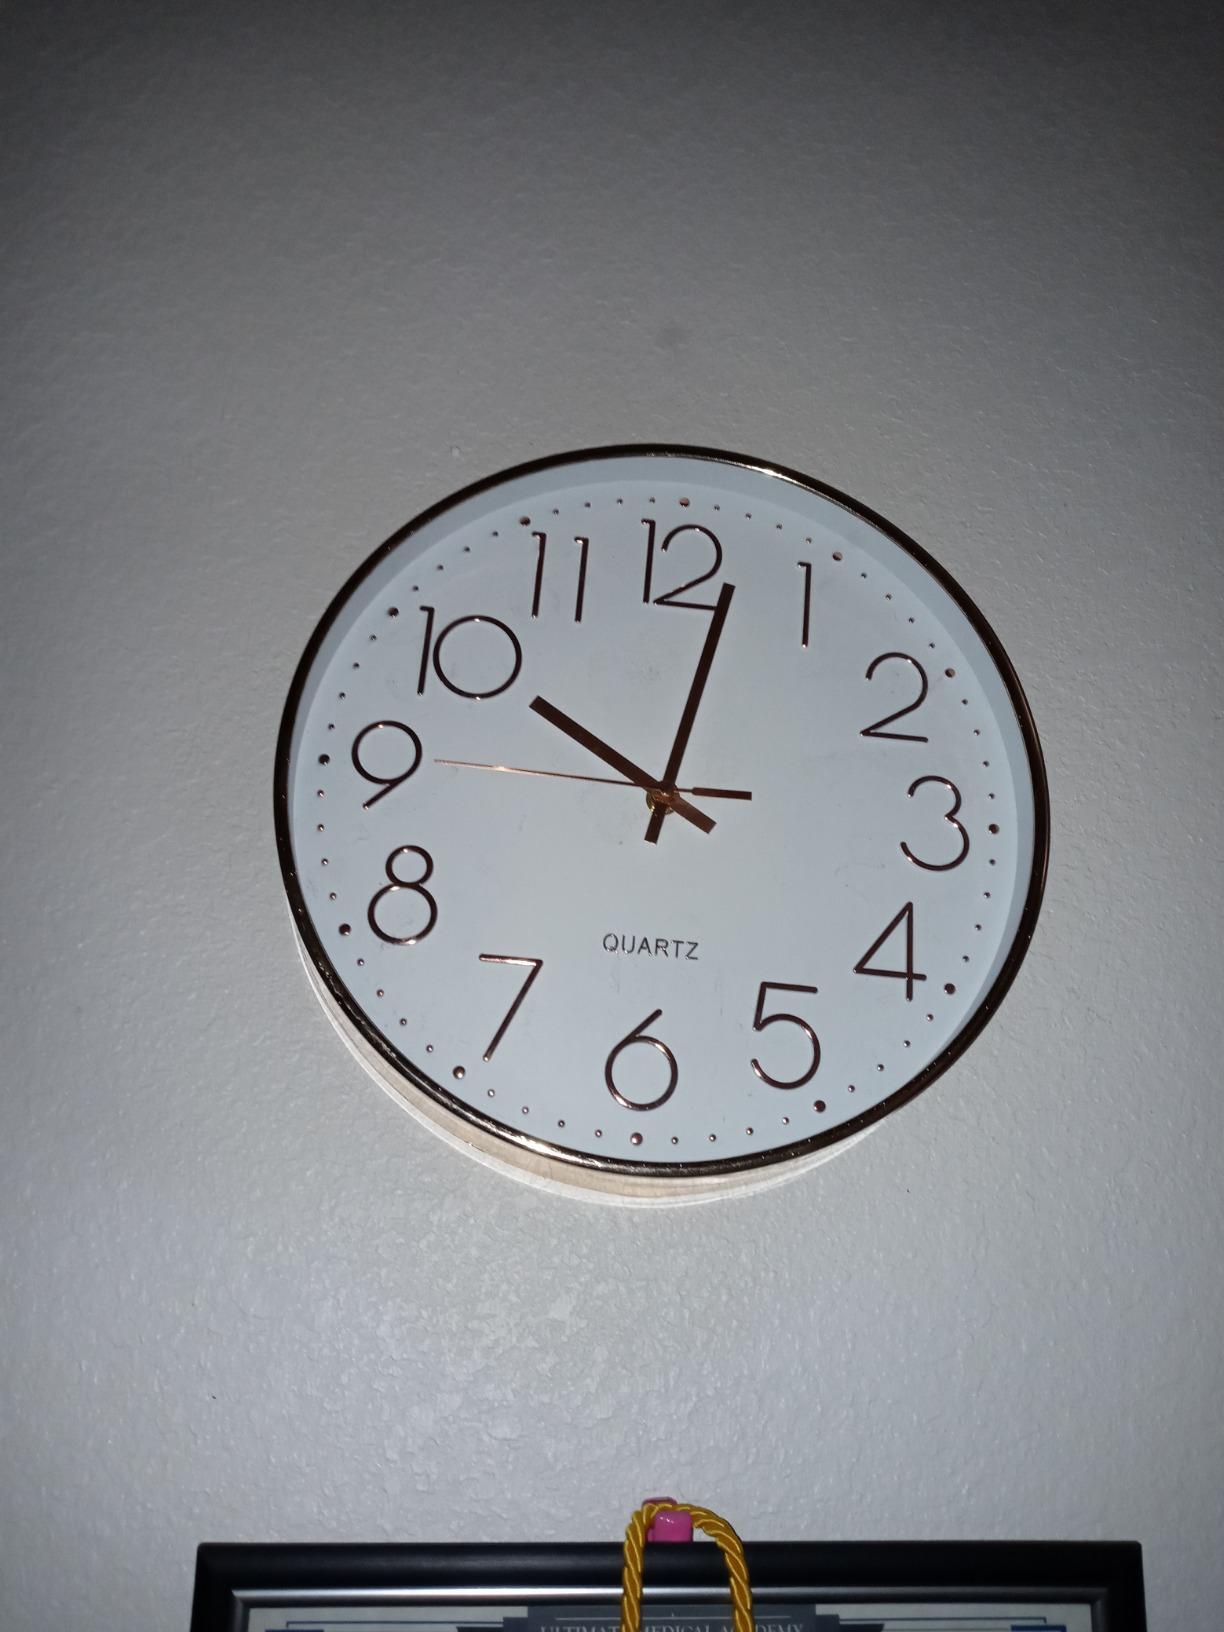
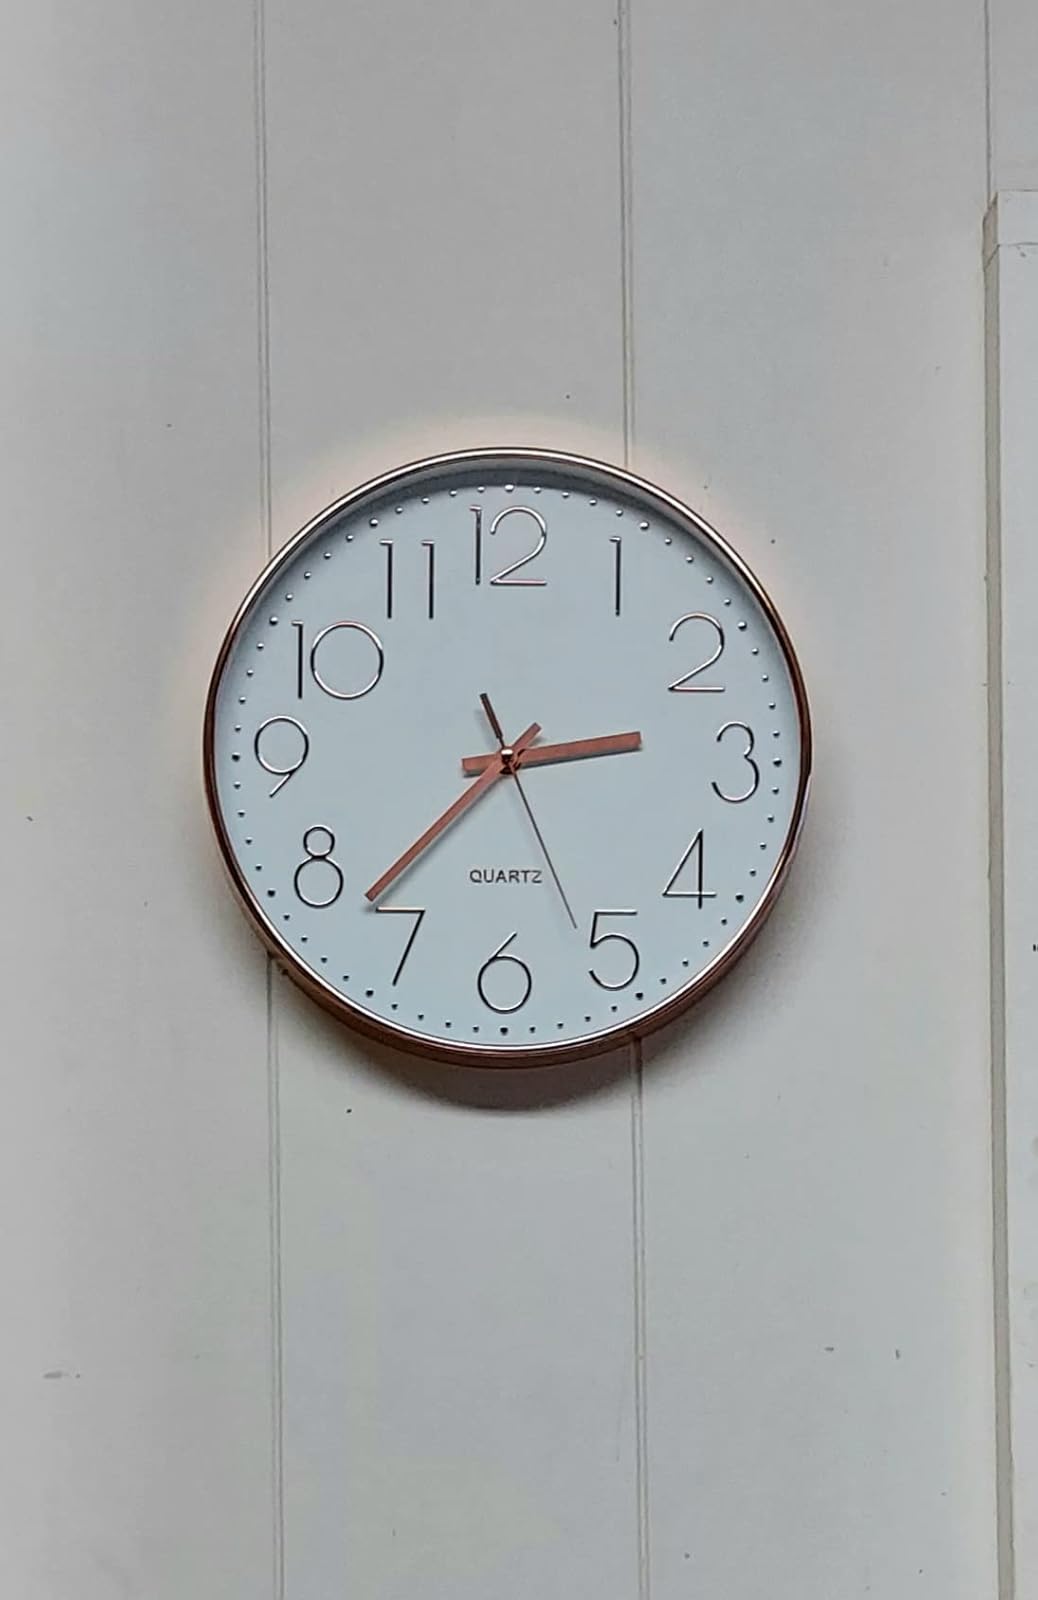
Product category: clock
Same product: yes